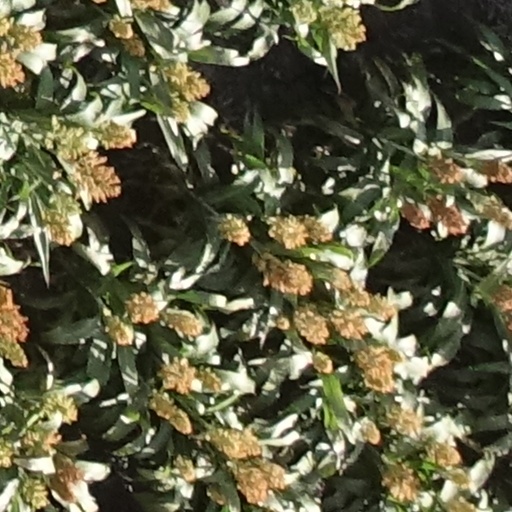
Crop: sorghum